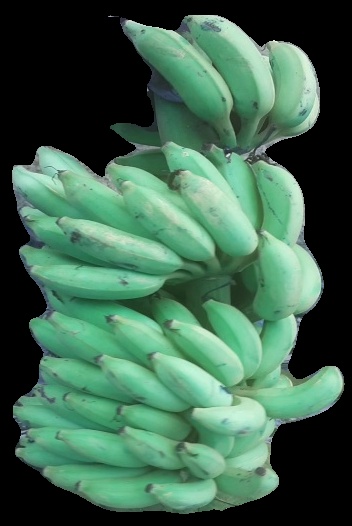
Variety: elakki-bale
Grade: grade2